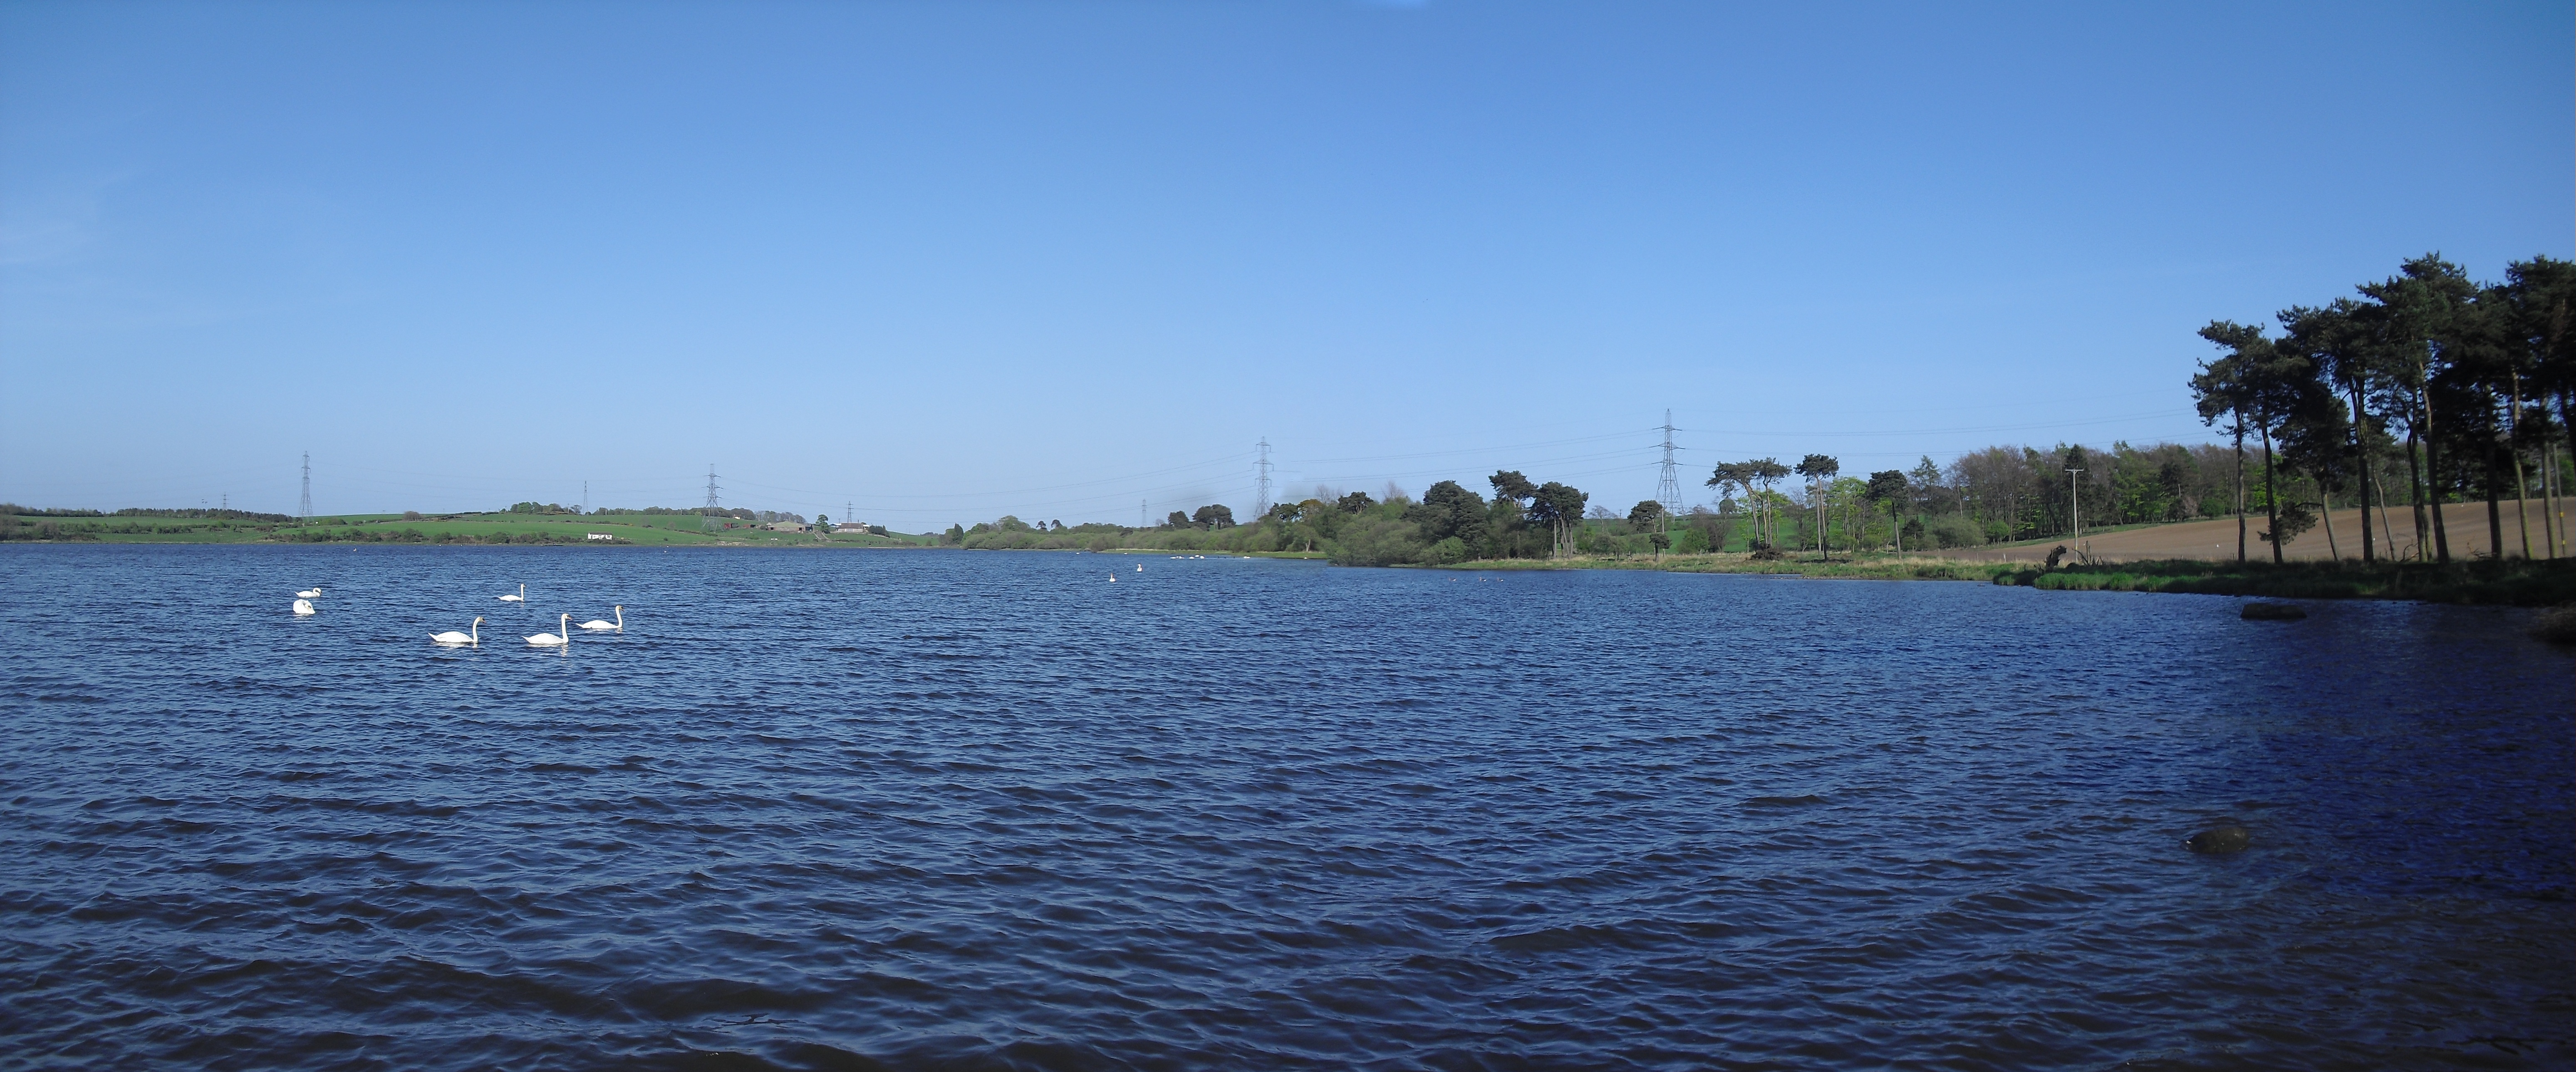
landscape, sea, water, shore, lake, river, vehicle, scenic, bay, reservoir, waterway, body of water, boating, swans, scotland, loch, gelly loch